Nikephoros II Phokas

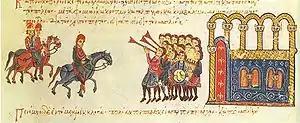
Nikephoros' entry into Constantinople as Emperor through the Golden Gate in summer 963

Theophano, however, was not allowed to rule alone. Joseph Bringas, the eunuch palace official who had become Romanos' chief councilor, maintained his position. According to contemporary sources he intended to keep authority in his own hands. He also tried to reduce the power of Nikephoros Phokas. The victorious general had been accepted as the actual commander of the army and maintained a strong connection to the aristocracy. Bringas was afraid that Nikephoros would attempt to claim the throne with the support of both the army and the aristocracy. This is exactly what he did. On July 2 in Caesarea, his armies, along with his highest-ranking officers, proclaimed Nikephoros emperor. From his position in Caesarea, and in advance of the news of his proclamation as emperor, Nikephoros sent a fleet to secure the Bosphorus Strait against his enemies. Around the same time, he appointed Tzimiskes as Domestic of the East, now taking on the formal roles of emperor. He then sent a letter to Constantinople requesting to be accepted as co-emperor. In response, Bringas locked down the city, forcing Nikephoros' father Bardas Phokas to seek sanctuary in the Hagia Sophia, while his brother Leo Phokas escaped the city in disguise. Bringas was able to garner some support within the city from a few high-ranking officers, namely Marianos Argyros, but he himself was not a skilled orator and was unable to obtain the support of other popular officials such as the Patriarch Polyeuctus and the general Basil Lekapenos. The people of Constantinople soon turned against his cause, killing Argyros in a riot and soon forcing Bringas to flee. On August 16, Nikephoros was proclaimed emperor and married the empress Theophano.